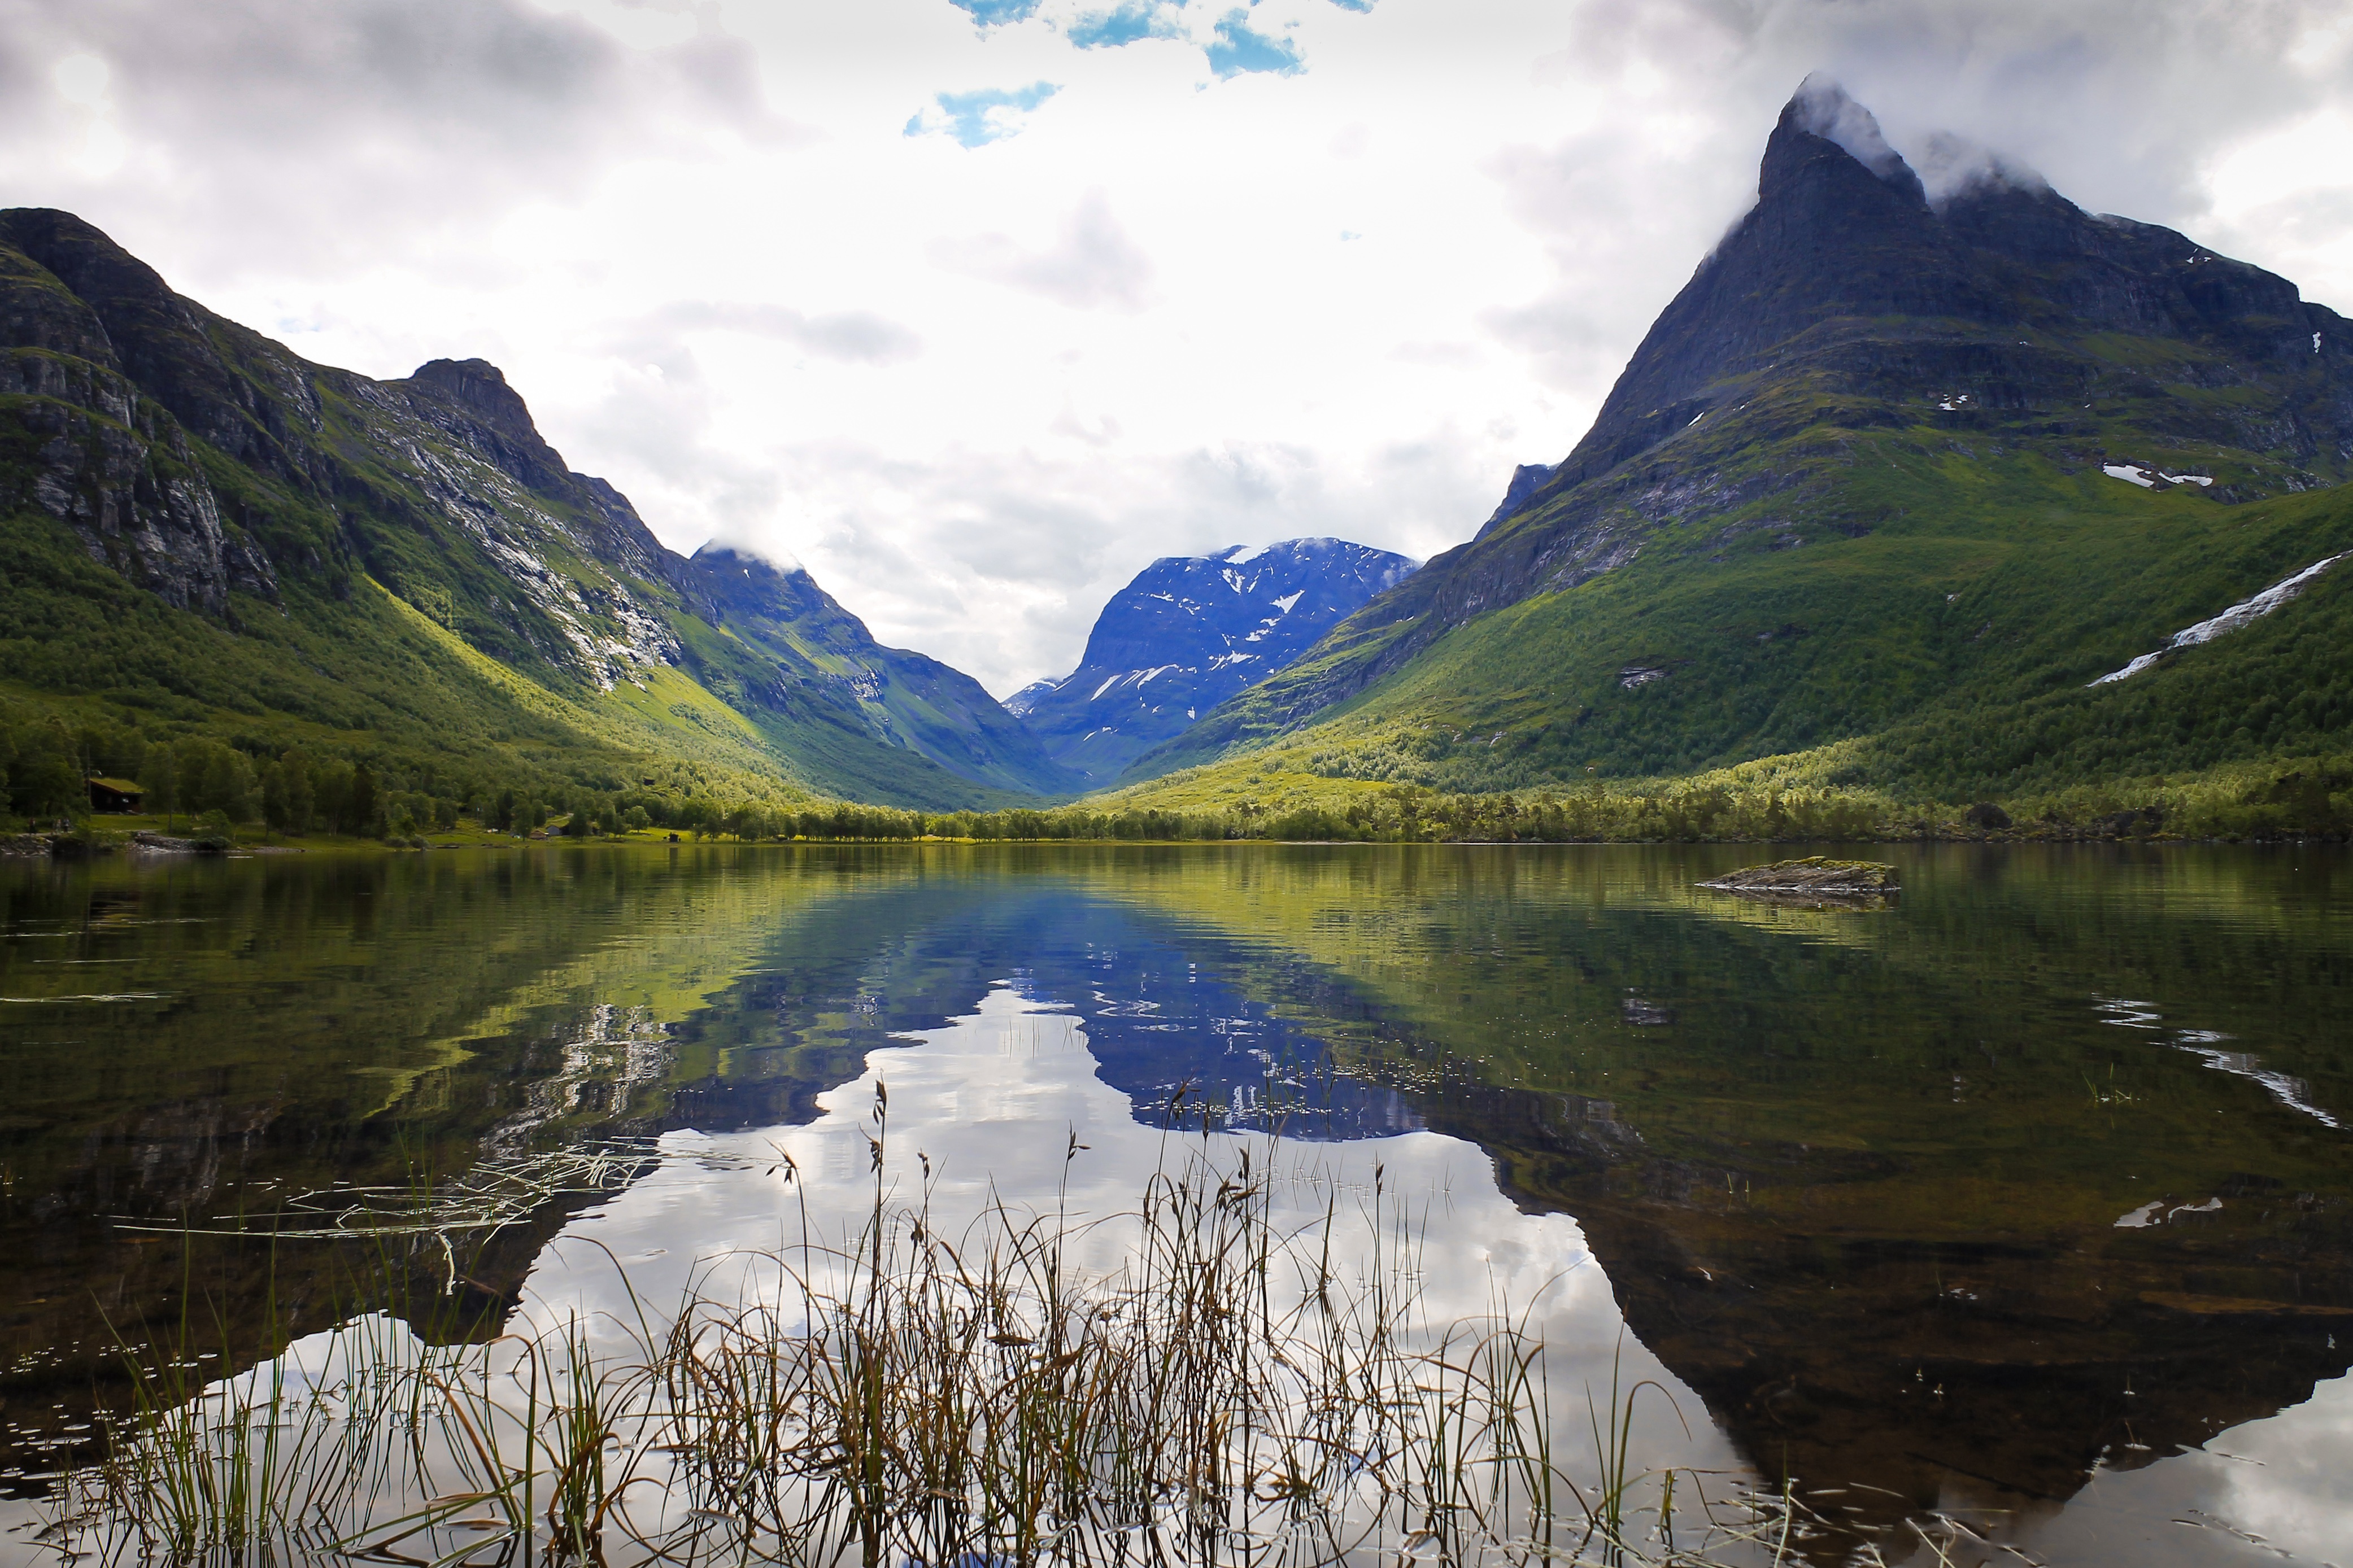
landscape, water, nature, forest, grass, wilderness, mountain, light, cloud, sky, hiking, cloudy, hill, lake, adventure, view, peak, river, valley, mountain range, foggy, travel, range, idyllic, europe, reflection, scenic, peaceful, natural, calm, blue, fjord, reservoir, attraction, tourism, highland, body of water, rocks, outdoors, clouds, daylight, mountains, alps, hazy, misty, beautiful, scene, pinnacle, fell, loch, norway, destination, murky, landform, tarn, beautiful landscape, mountain pass, geographical feature, atmospheric phenomenon, mountainous landforms, glacial landform